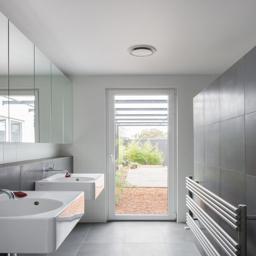
contemporary bathroom with a wall - mount sink , gray tile and white walls .